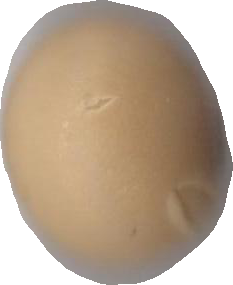
Variety: Dega